Xanadu Gun

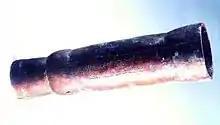
The Xanadu Gun in 2021

The oldest extant gun bearing a date of production is the Xanadu Gun, so called because it was discovered in the ruins of Xanadu (Shangdu), the summer palace of the Yuan dynasty in Inner Mongolia, China. The Xanadu Gun is in length and weighs , its muzzle is flared outwards, slightly bowl-shape, and called by Chinese as 碗口铳 (Wǎn kǒu chòng, literally "bowl-mouthed gun"). Its dating is based on archaeological context and a straightforward inscription containing an era name and year that correspond with the Gregorian Calendar at 1298. Not only does the inscription contain the era name and date, it also includes a serial number and manufacturing information which suggests that gun production had already become systematized, or at least become a somewhat standardized affair by the time of its fabrication. The design of the gun includes axial holes in its rear which some speculate could have been used in a mounting mechanism. Like most early guns with the possible exception of the Western Xia gun (the Wuwei bronze cannon), it is small, weighing just over and in length. Although the Xanadu Gun is the most precisely dated gun from the 13th century, other extant samples with approximate dating may be older.